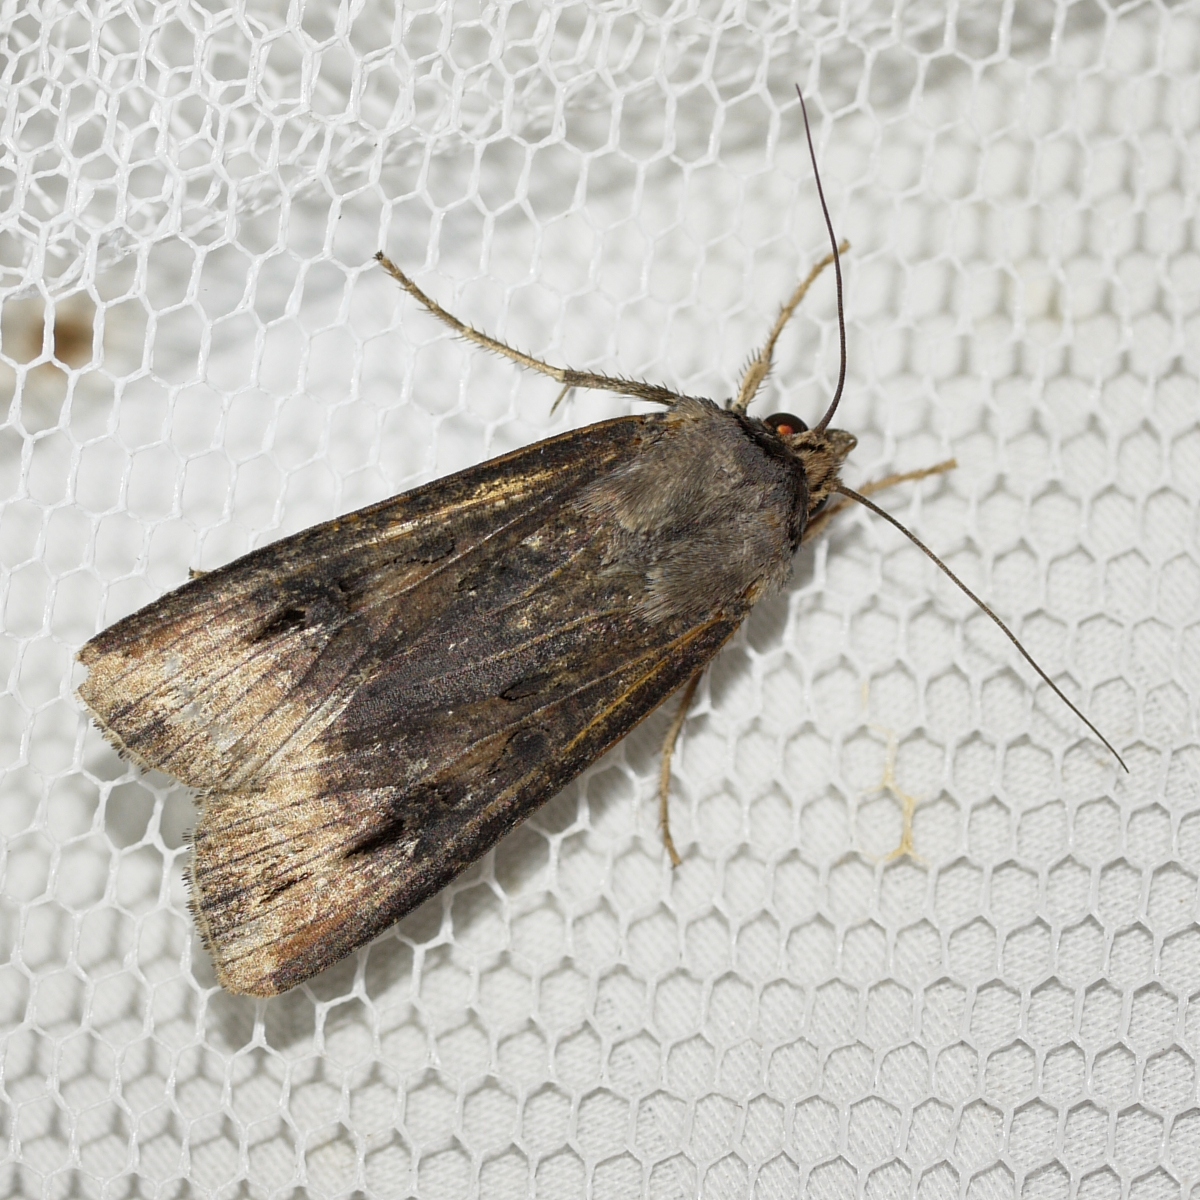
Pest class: cutworms